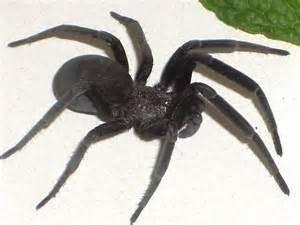
spider